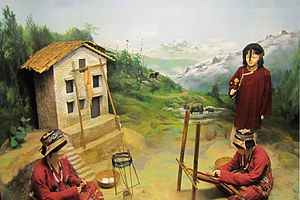
Malerkunst i Indien / Nutidig landkunst (vernakulær kunst) / Stammekunst / Monpa stammen fra Arunachal Pradesh; Thanga og Mandala malerier
Monpa maleri
Malerkunst i Indien, der først og fremmest er inspireret af religioner og styret af præcise tekster, giver praktisk taget kun lidt plads til kreativitet. Kunstens væsentlige formål er at fremme adgang til det guddommelige. Viden om de unikke kvaliteter i indisk kunst skabes gennem forståelsen af filosofisk tænkning, den rige kulturelle, sociale og religiøse historie samt gennem det politiske perspektiv af kunstværkerne.